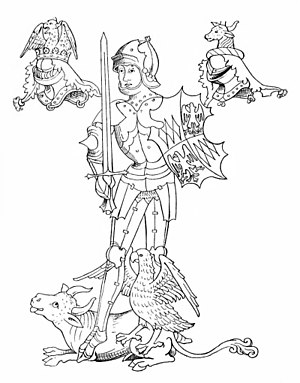
Richard Neville, 16. jarl af Warwick
Richard Neville, 16. jarl af Warwick var kendt som Kongemageren Warwick og var en engelsk adelsmand, administrator og hærfører. Som søn af Richard Neville, 5. jarl af Salisbury var Warwick en af de rigeste og mægtigste stormænd i sin tid, med politiske forbindelser, der rakte uden for landets grænser. Som en af lederne i Rosekrigene, først på Huset Yorks side senere på Huset Lancasters side, spillede han en central rolle i afsætningen af to konger. Det gav ham tilnavnet Kongemageren.